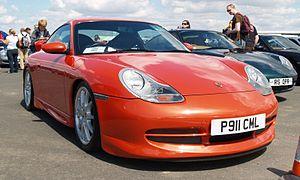
La Porsche 911 GT3 est une automobile de sport du constructeur allemand Porsche mise sur le marché en 1999. C'est une version haute performance de la 911. Elle est assemblée à Stuttgart, en Allemagne. Elle a connu plusieurs évolutions majeures, avec la 911 type 996, 997 et la 991.